Defence Housing Authority, Karachi

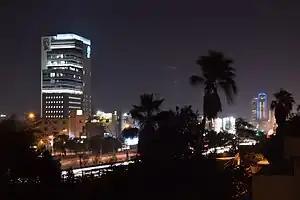
As Karachi has decentralized, some businesses have shifted away from the traditional central business district in Serai Quarter to Defence

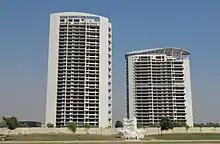
AKD Towers

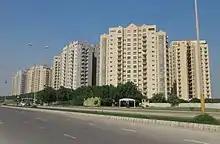
Creek Vista DHA8 Karachi

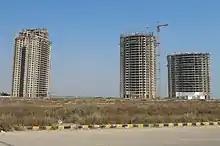
Creek Marina

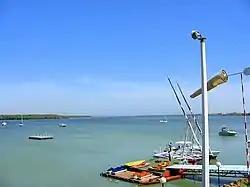
Marina Club along Gizri Creek

The Defense was originally established by retired servicemen from the armed forces in the mid-1950s as a cooperative housing society. The office was inaugurated by Rear Admiral Haji Mohammad Siddiq Chaudhry, the first Pakistani Commander-in-Chief of the Pakistani Navy. In 1981, under the orders of President Gen Zia-ul Haq, it was taken over by the government and was put under the control of the Corps Commander Karachi. The authority came into existence through Presidential Order No. 7 of 1980 and was later approved by the National Assembly of Pakistan. The authority is spread over and provides civic facilities to millions of residents. The efforts to develop DHA have been fruitful, signified by growth-oriented high-class living values